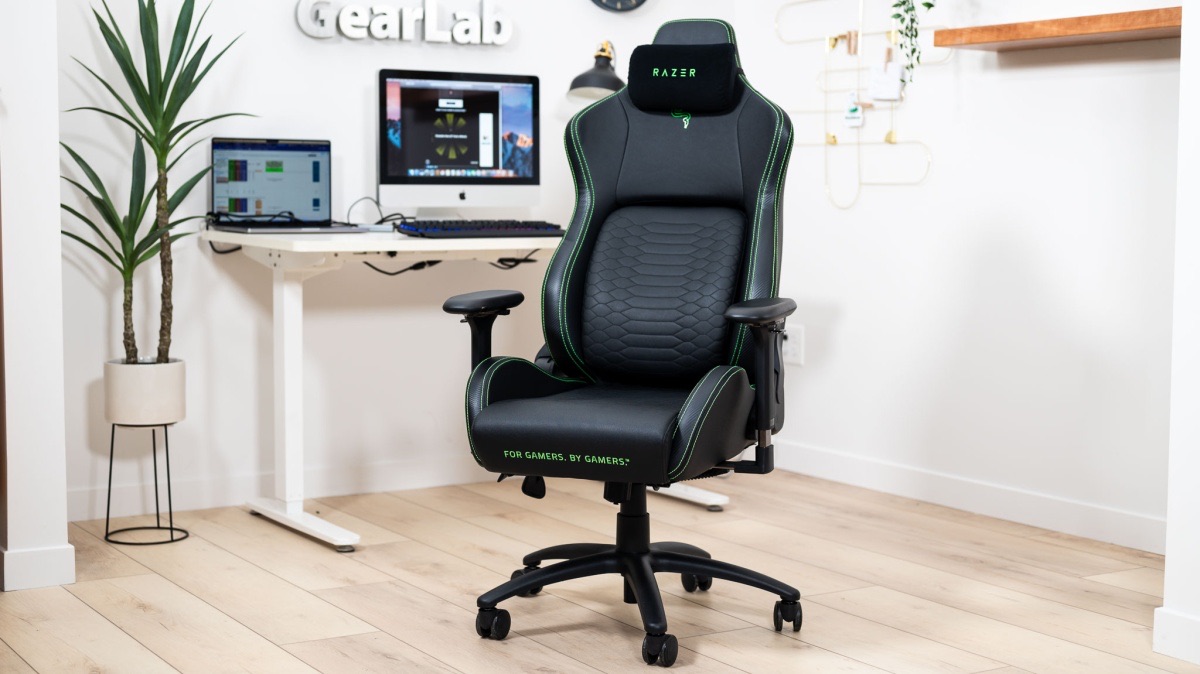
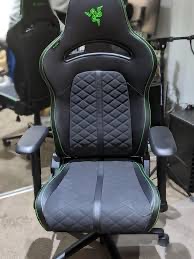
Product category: items_chair
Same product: no